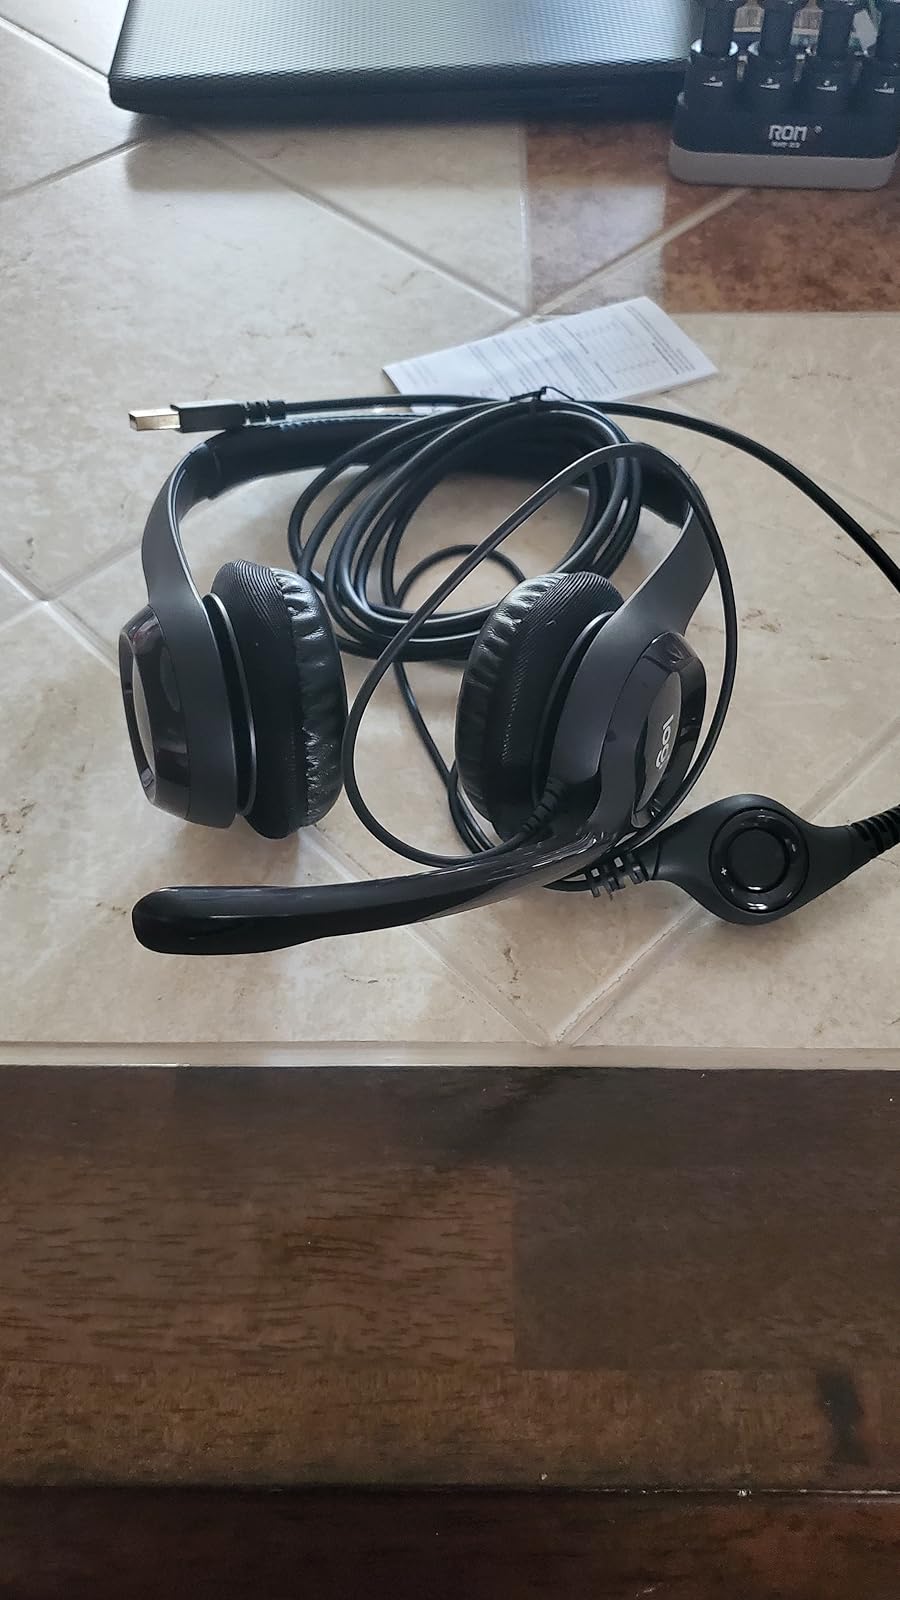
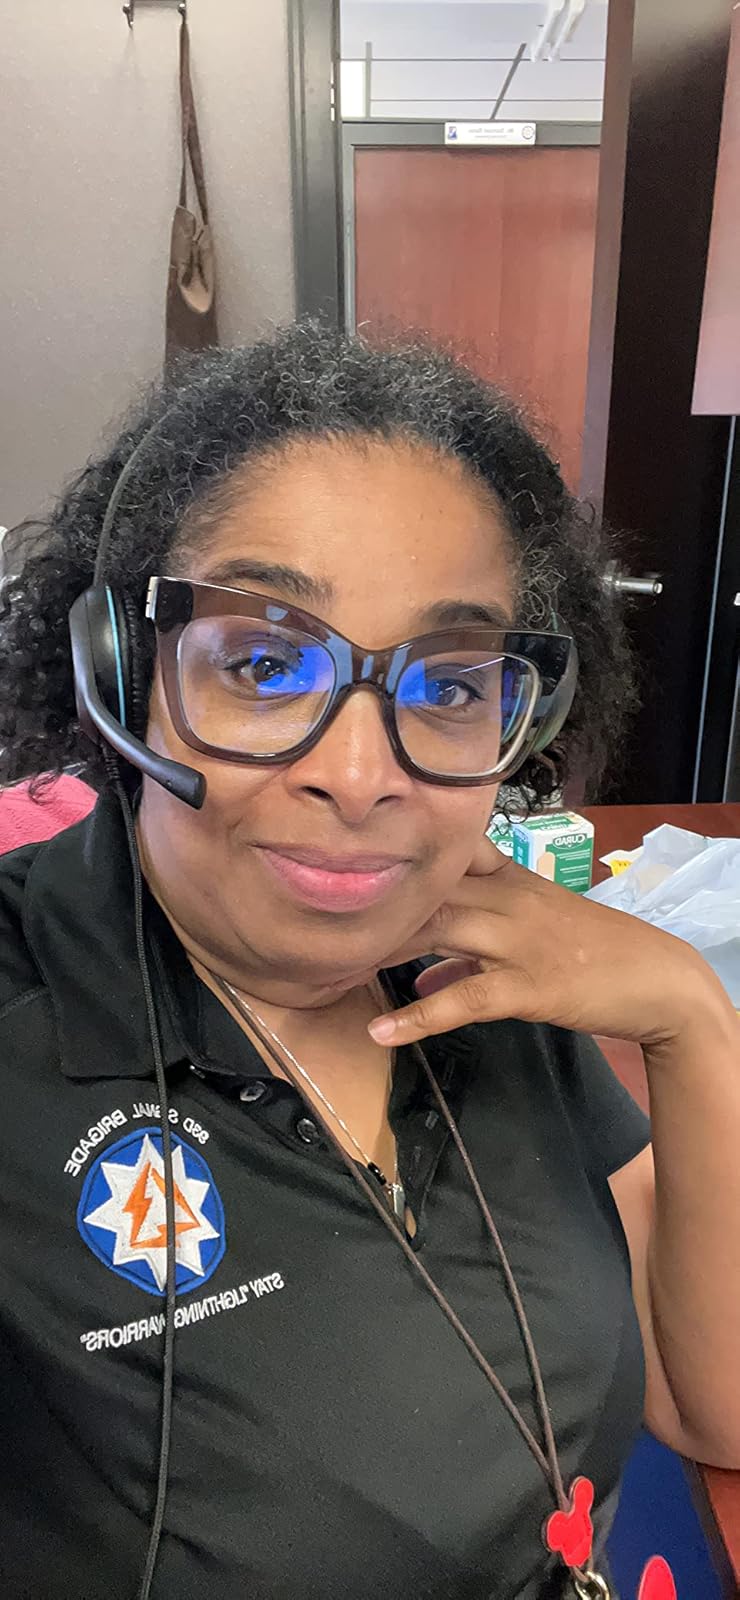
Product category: headphones
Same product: no